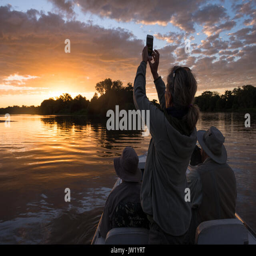
tourist photographing the sunset with computer